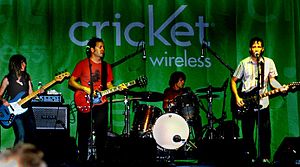
Fastball (band)
"Fastball er et amerikansk 90'er band dannet i Austin, Texas. Bandet hed oprindeligt ""Magneto U.S.A."" men ændrede navn da de blev taget om bord af Hollywood Records.